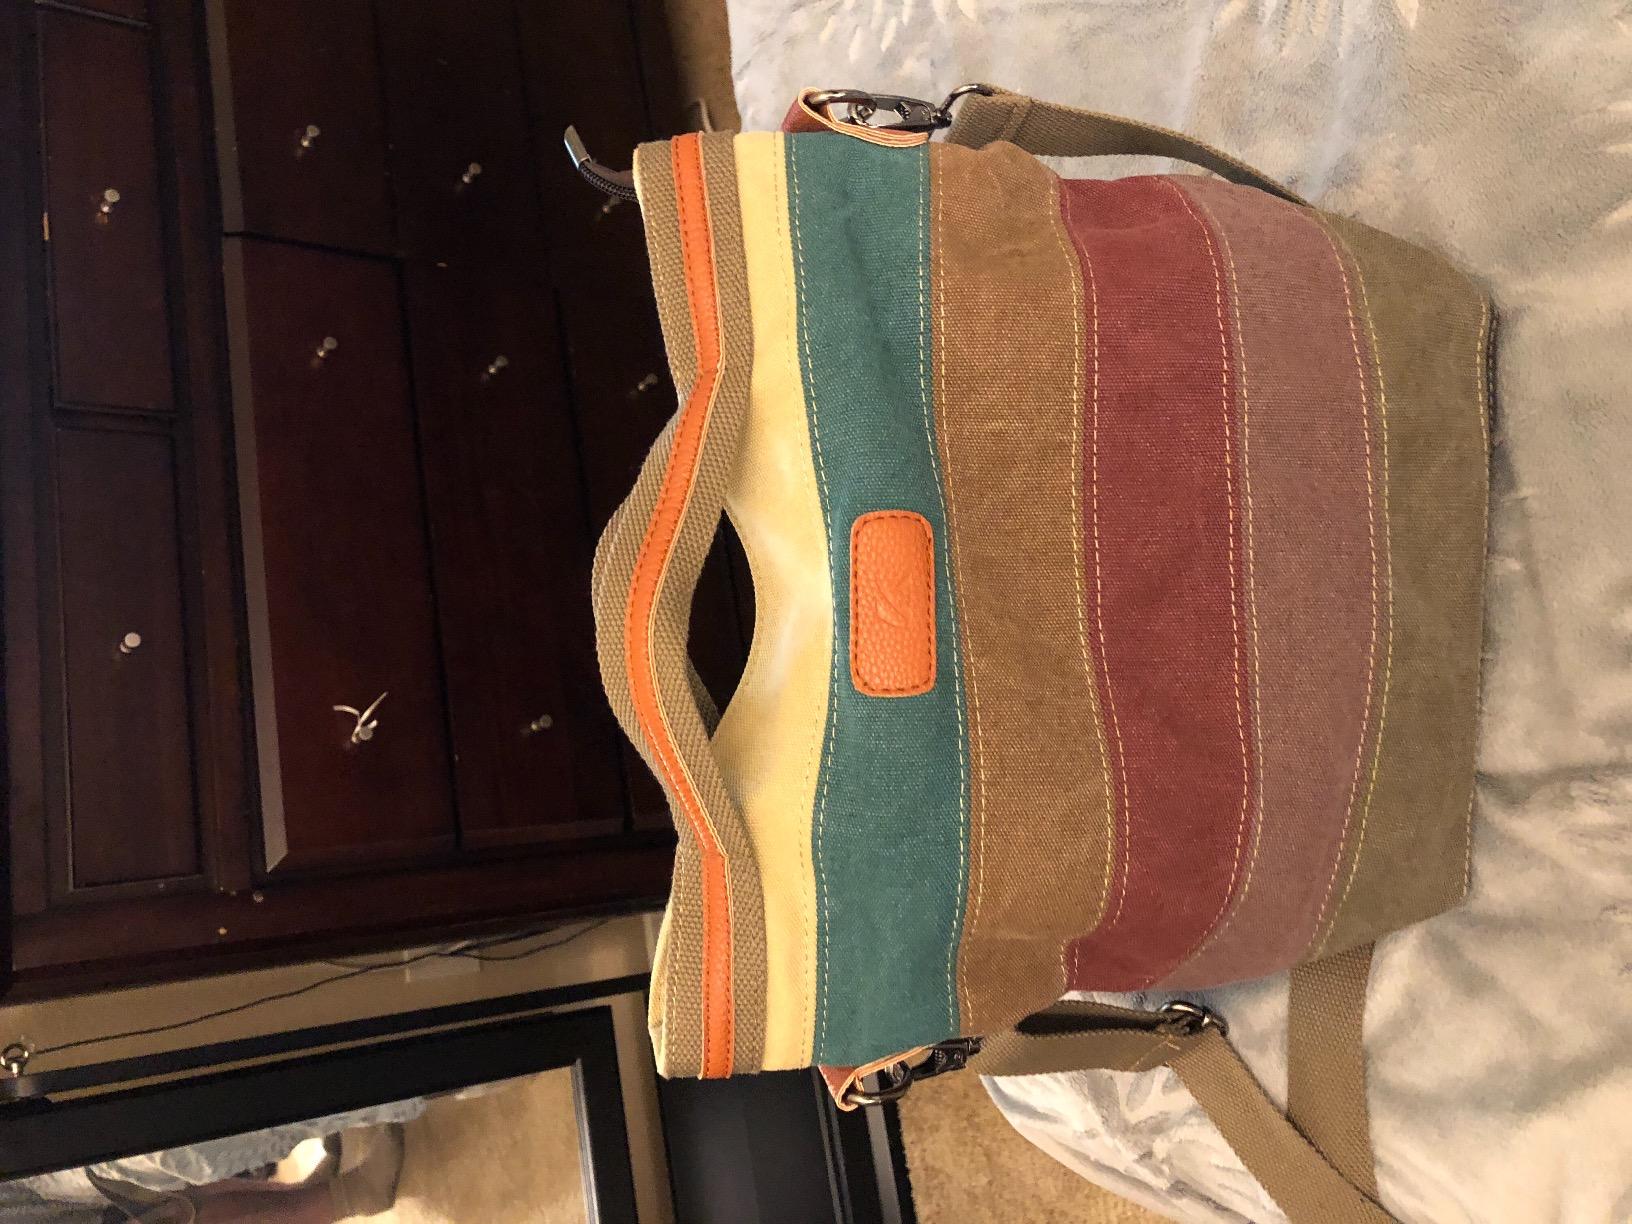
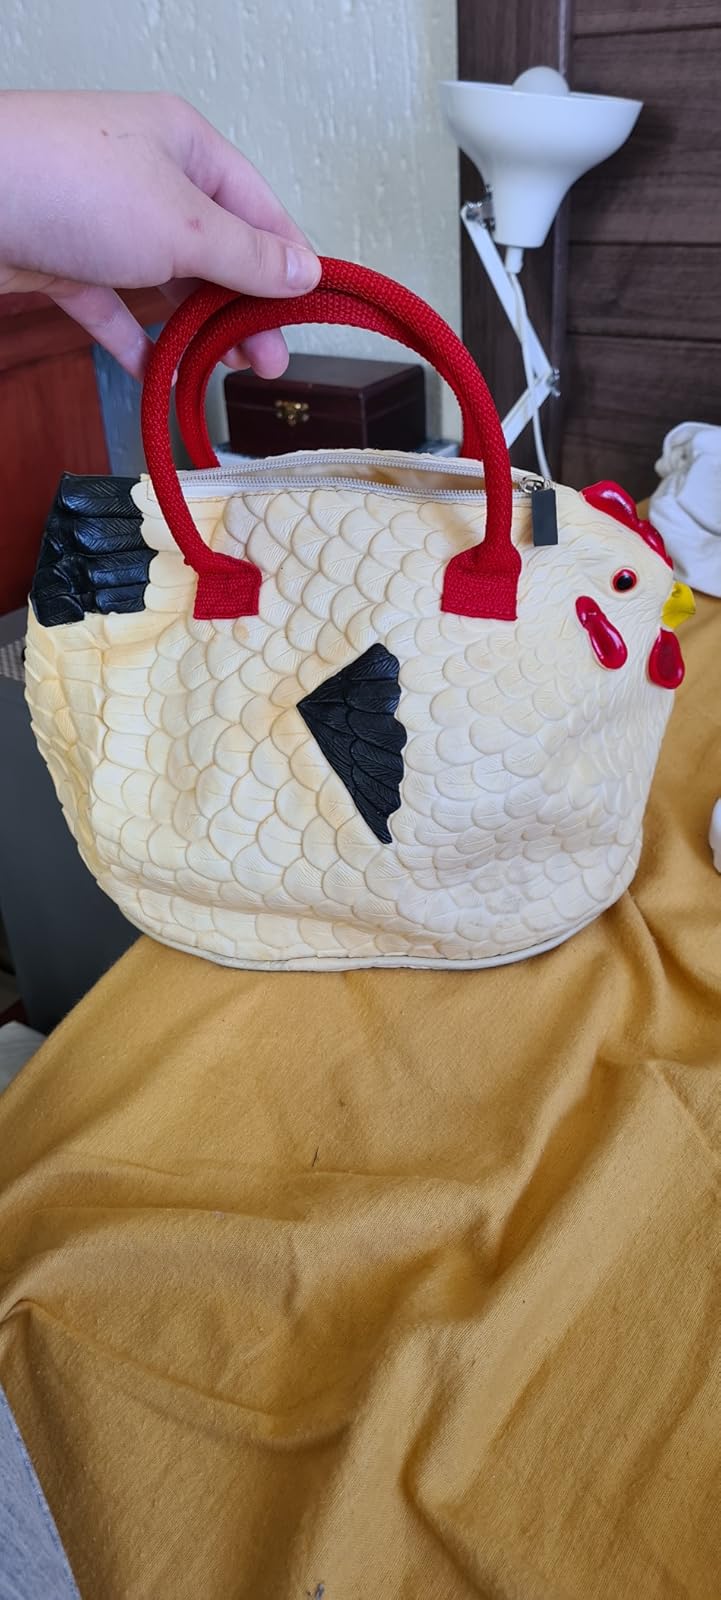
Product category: accessories_handbag
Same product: no